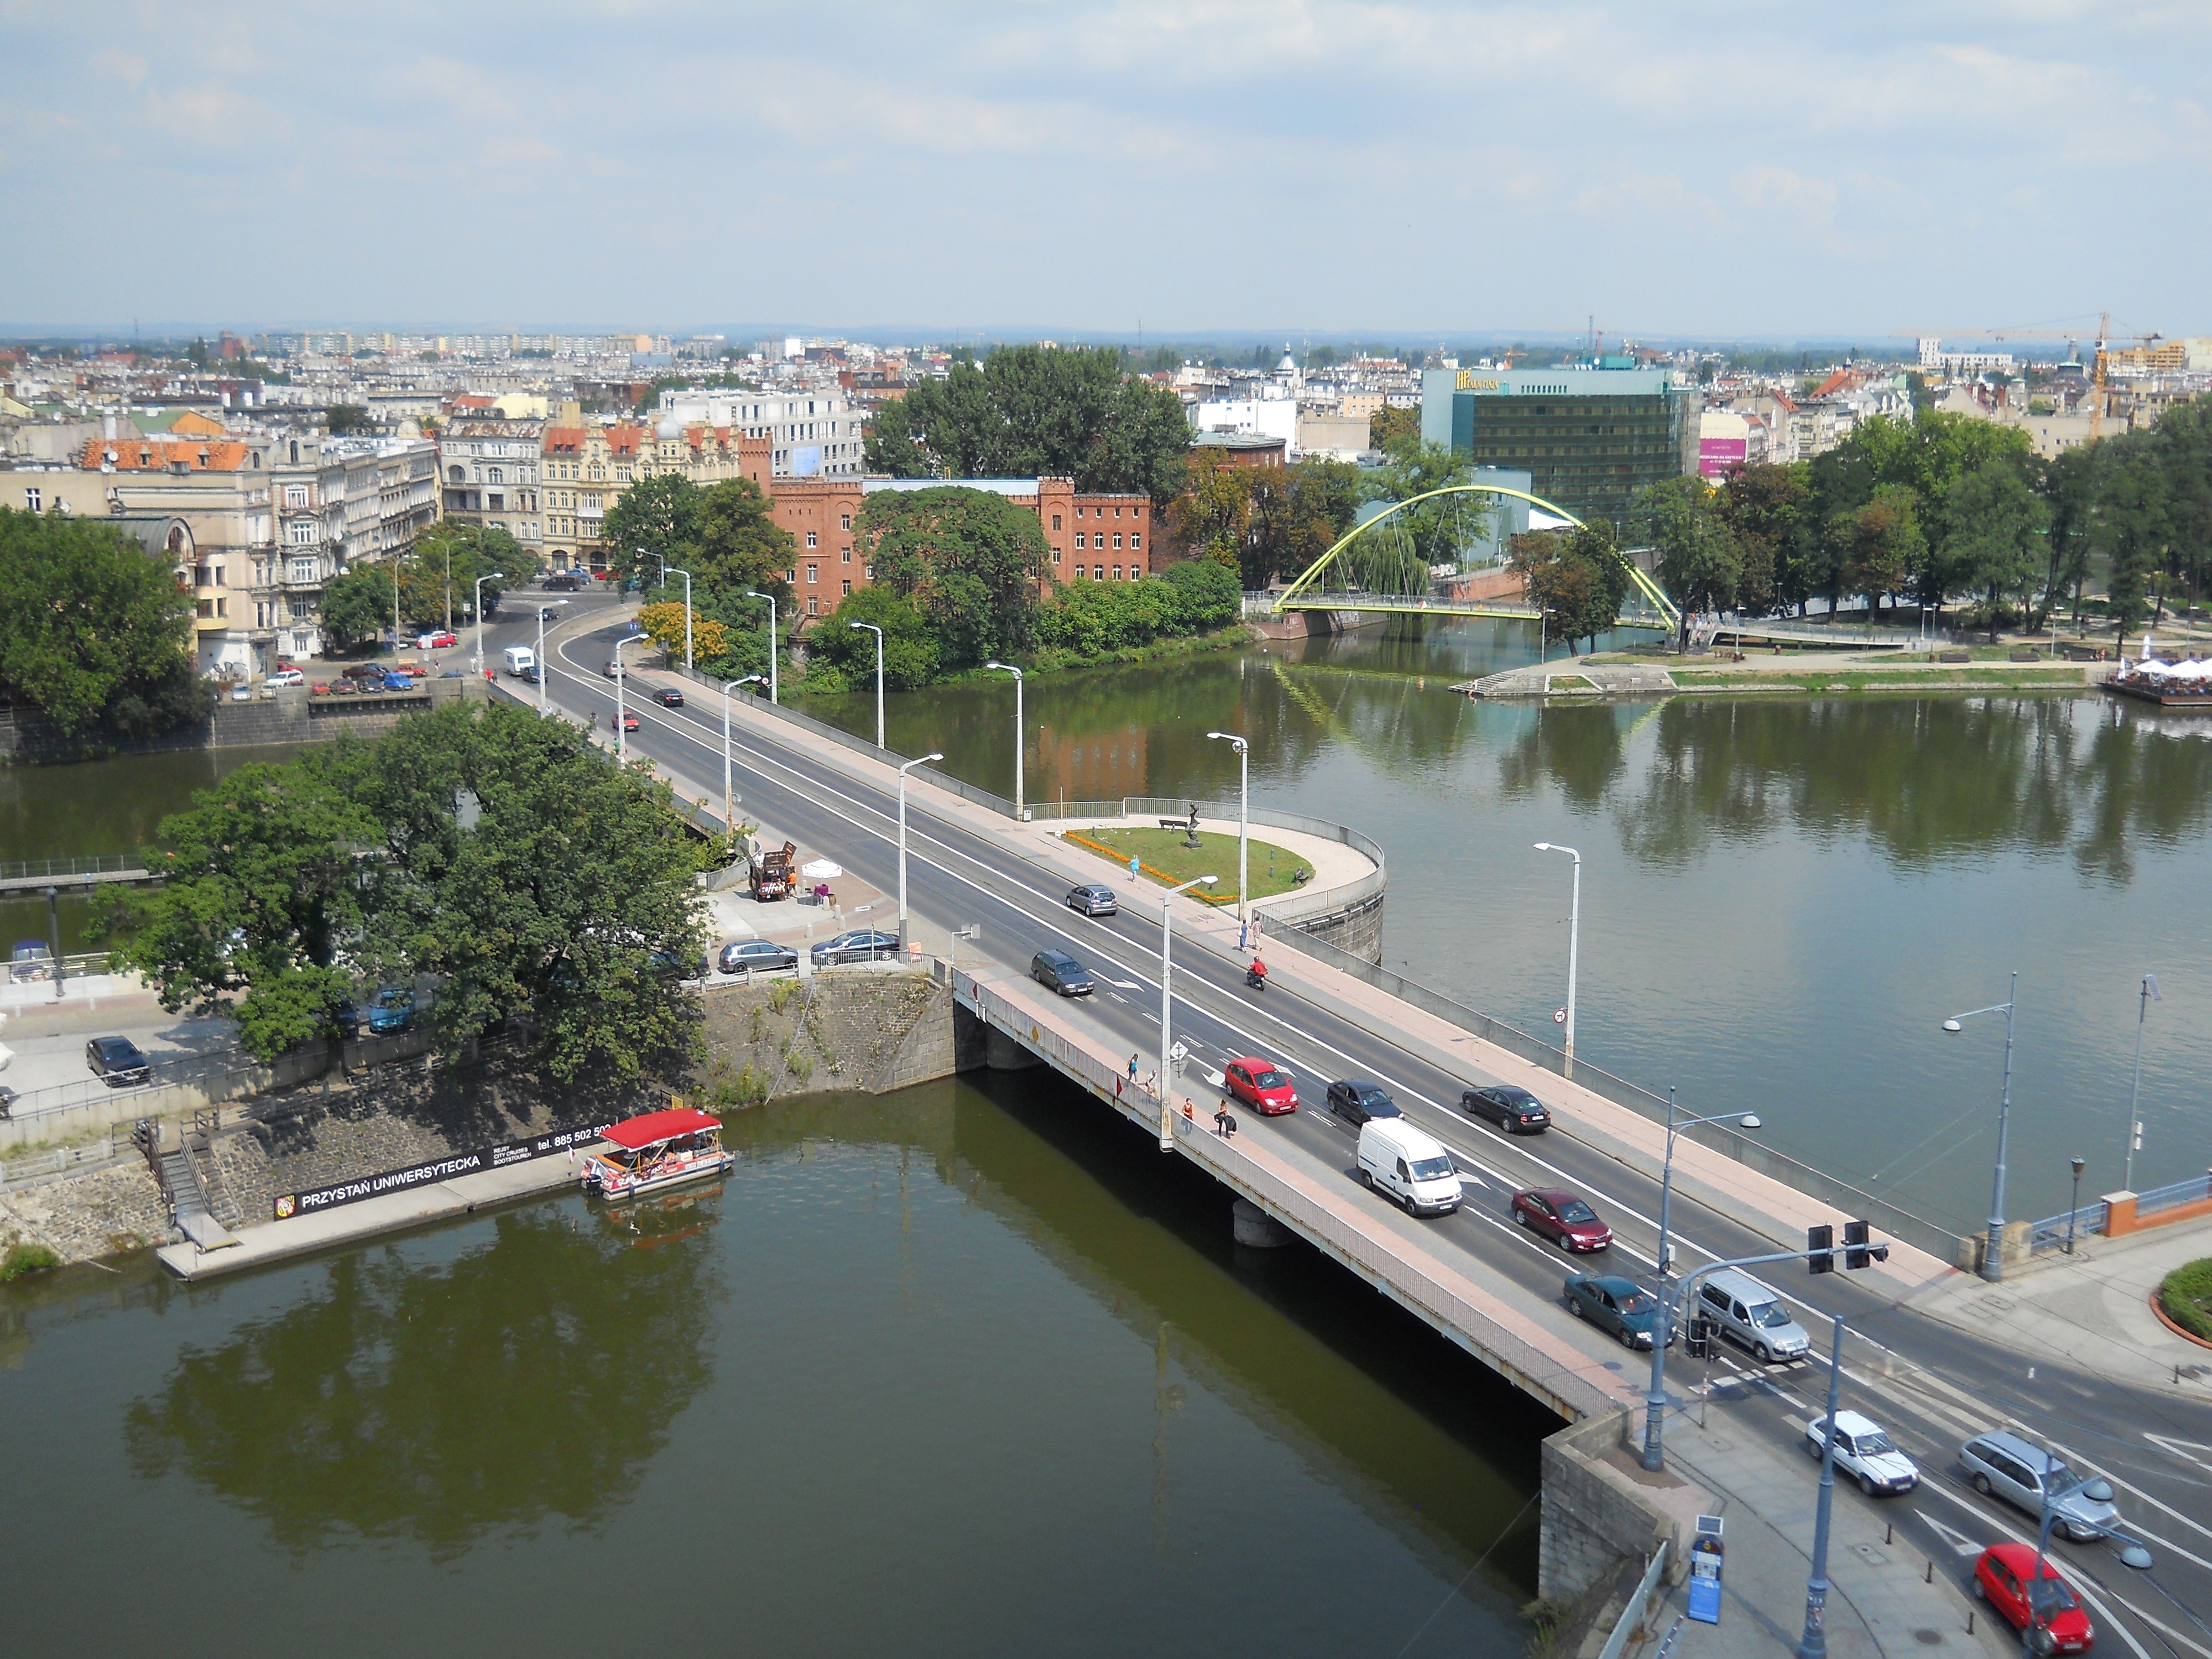
water, dock, architecture, sky, boat, bridge, skyline, traffic, city, urban, river, canal, cityscape, summer, shoreline, spring, vehicle, marina, reservoir, waterway, body of water, trees, outside, clouds, buildings, poland, reflections, channel, vehicles, cities, wroclaw, aerial photography